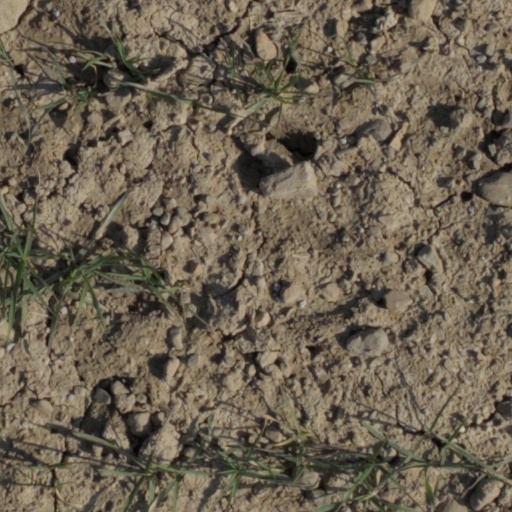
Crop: wheat